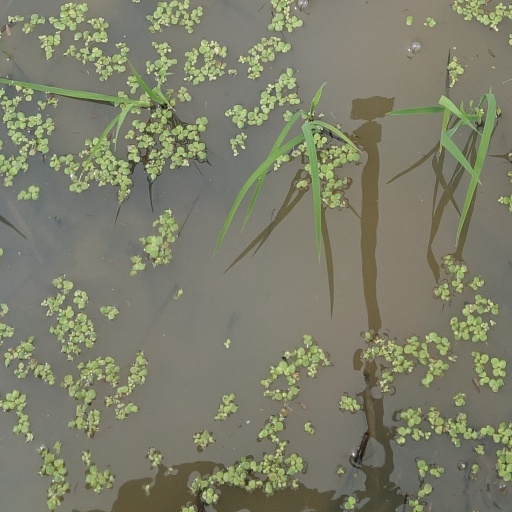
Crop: rice